Taylor House (Columbia, South Carolina)

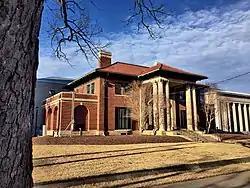

Taylor House, also known as the former home of the Columbia Museum of Art, is a historic home located in Columbia, South Carolina. It was designed by the architectural firm of Andrews, Jaques & Rantoul and built in 1908, as a two-story, L-shaped, brick Neo-Classical style mansion. The front facade features a projecting portico supported by large, fluted limestone Corinthian order columns. It was built for Thomas Taylor, Jr., who served as president of Taylor Manufacturing Company.